Azzedine Alaïa

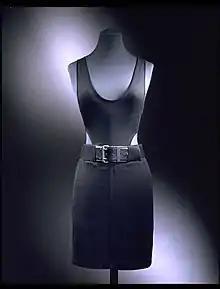
Mini-skirt dress of black acetate jersey, designed by Azzedine Alaïa, Paris, 1985

Alaïa was honored with a solo exhibition at the Groninger Museum in the Netherlands in 1998, which debuted at the Guggenheim Museum in New York in 2000 and curated by Mark Wilson and Jim Cook. In the United States, his clothes are available at Barneys New York alongside Lanvin, Balenciaga, and Dolce & Gabbana, and his shoes are sold at Bergdorf Goodman. Carine Roitfeld was photographed during February 2007 Fashion Week in one of his coats, with "The New York Times" declaring that she was the only woman at any of the fall 2007 shows who "looked like the future." Victoria Beckham stated that Alaïa is her favourite designer and wore the designer's work, a gift from husband David Beckham, to two Academy Award parties in February 2007.